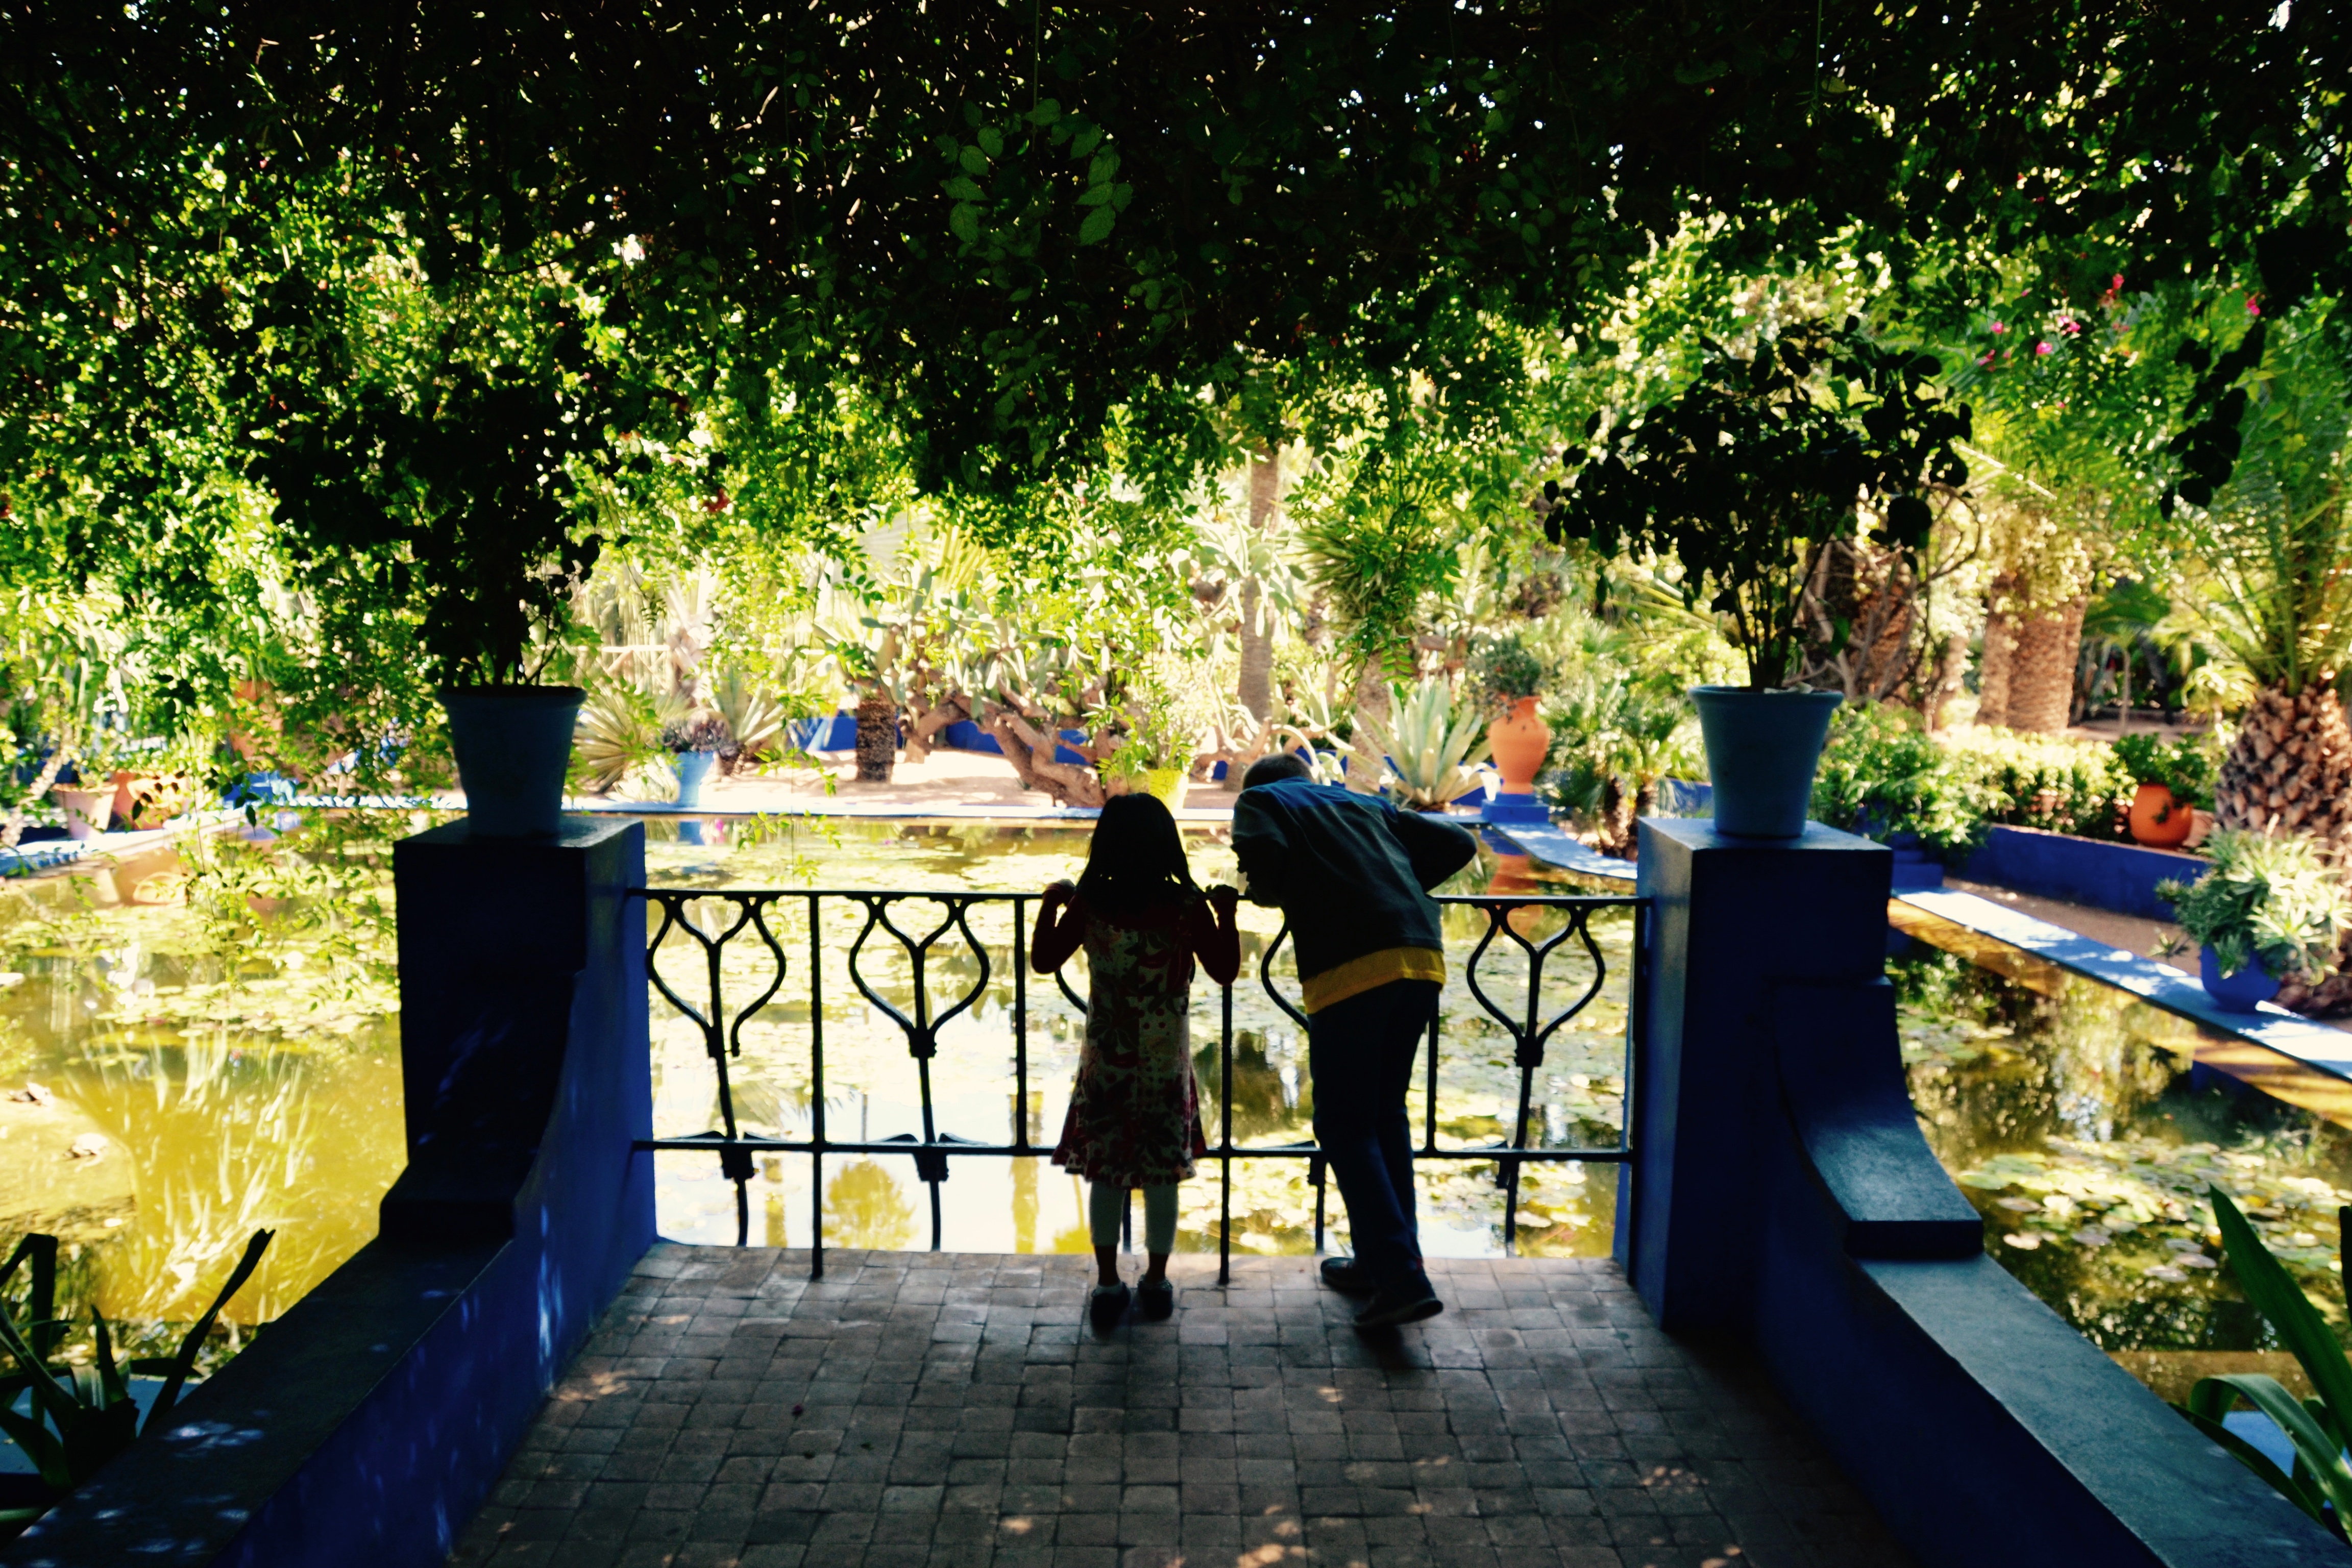
flower, backyard, garden, wedding, ceremony